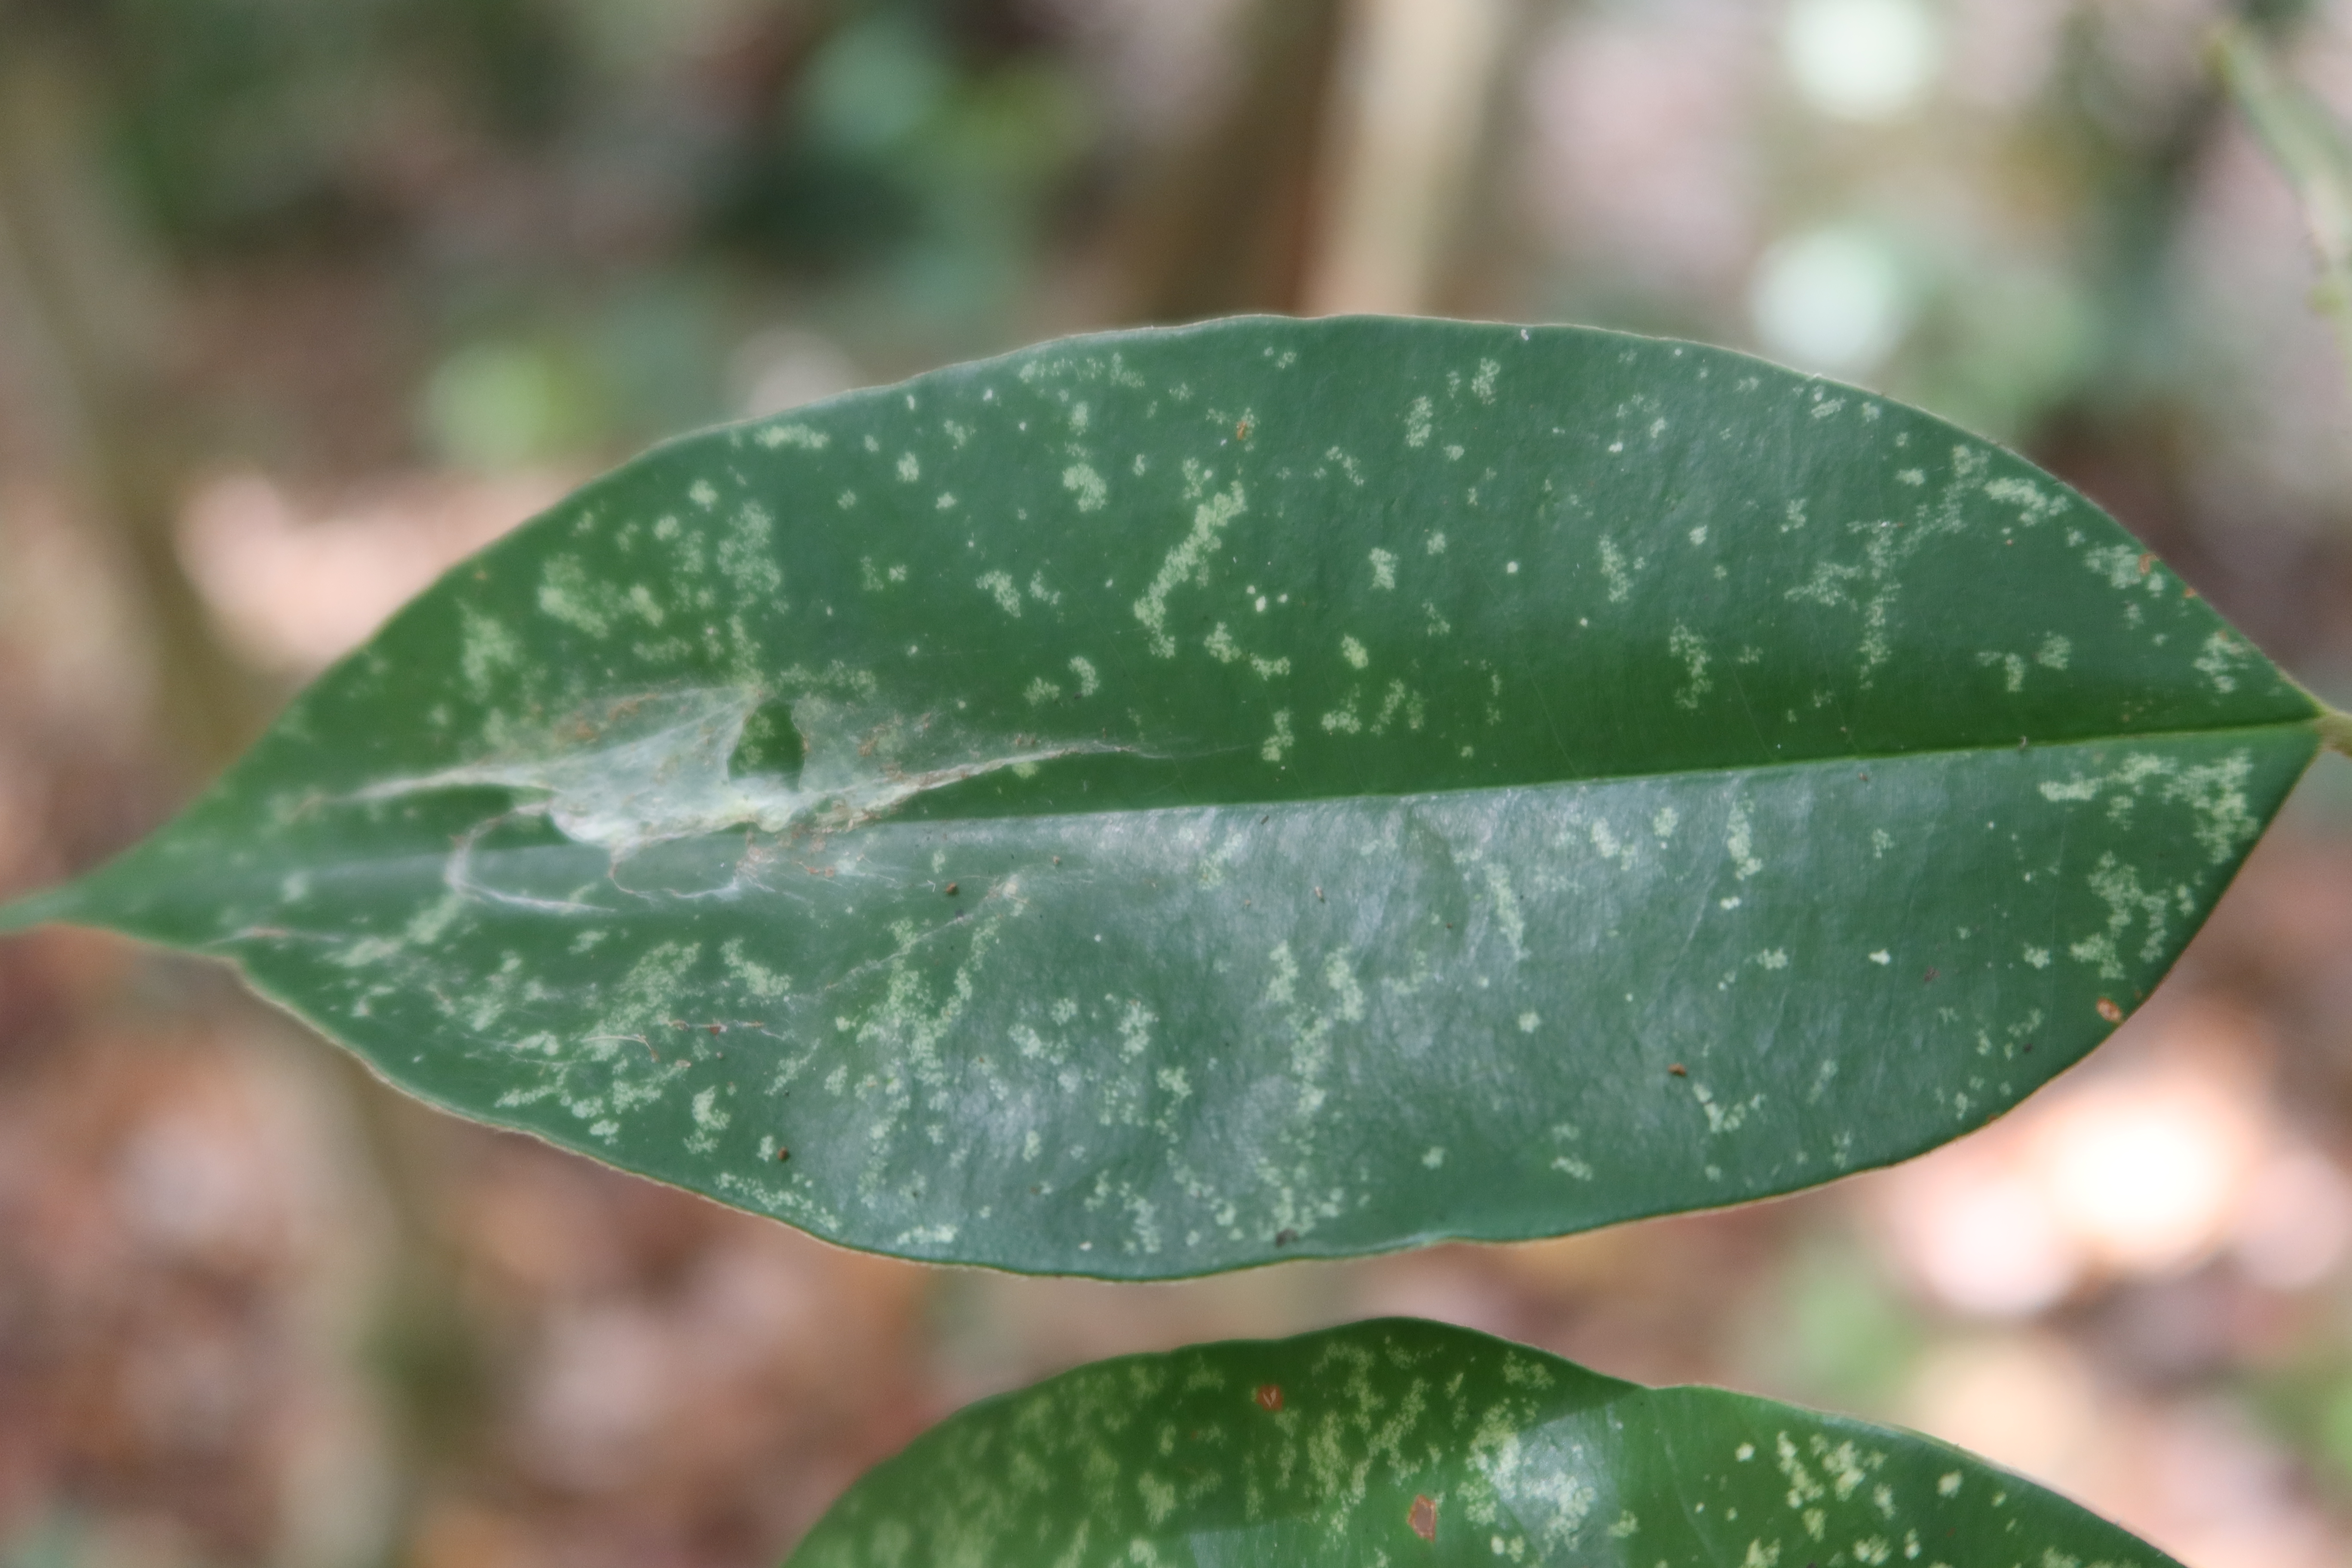
Label: Powdery mildew